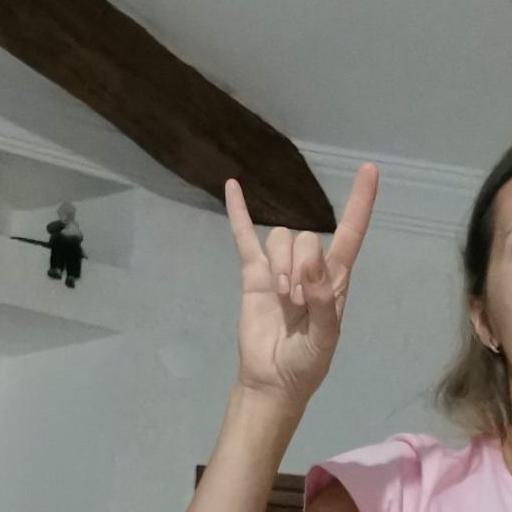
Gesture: rock